Bruno Correa

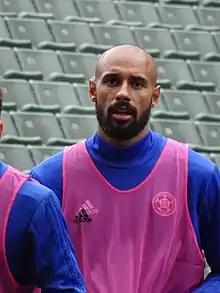

Bruno César Correa (born 22 March 1986), sometimes known as just Bruno is a Brazilian footballer who plays as a forward for Chainat Hornbill in Thai League 2.